Star Trek: Discovery season 5

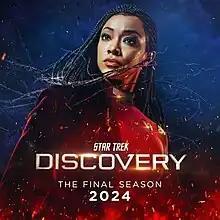
Promotional poster

The fifth and final season of the American television series "" follows the crew of the starship "Discovery" in the 32nd century, more than 900 years after "", on a galactic adventure to find a mysterious power that has been hidden for centuries and which other dangerous groups are also searching for. The season was produced by CBS Studios in association with Secret Hideout and Roddenberry Entertainment, with Alex Kurtzman and Michelle Paradise serving as showrunners.